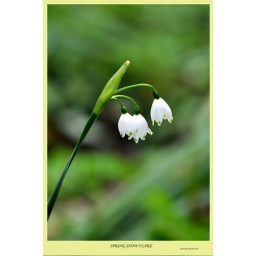
Seasonal flower near monksbrook river